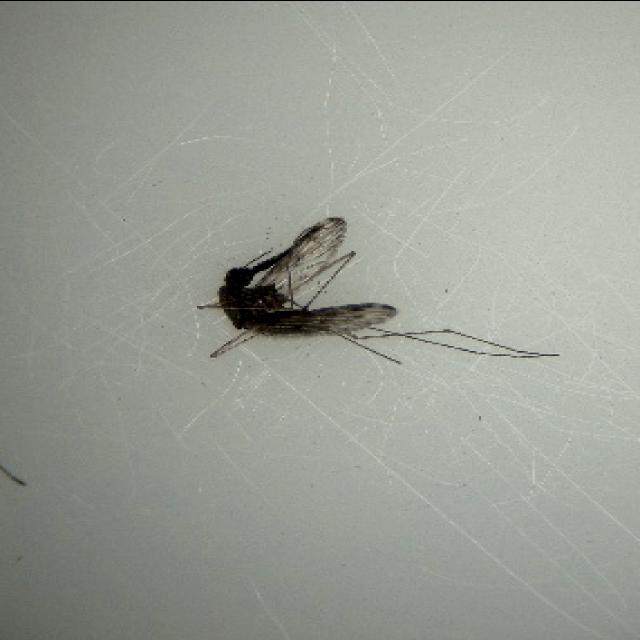
Species: anopheles_sinensis